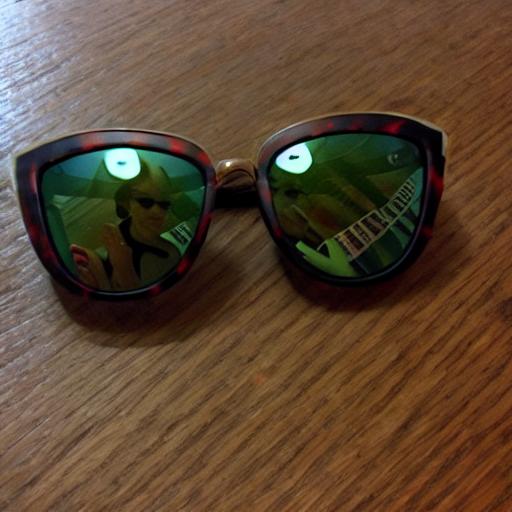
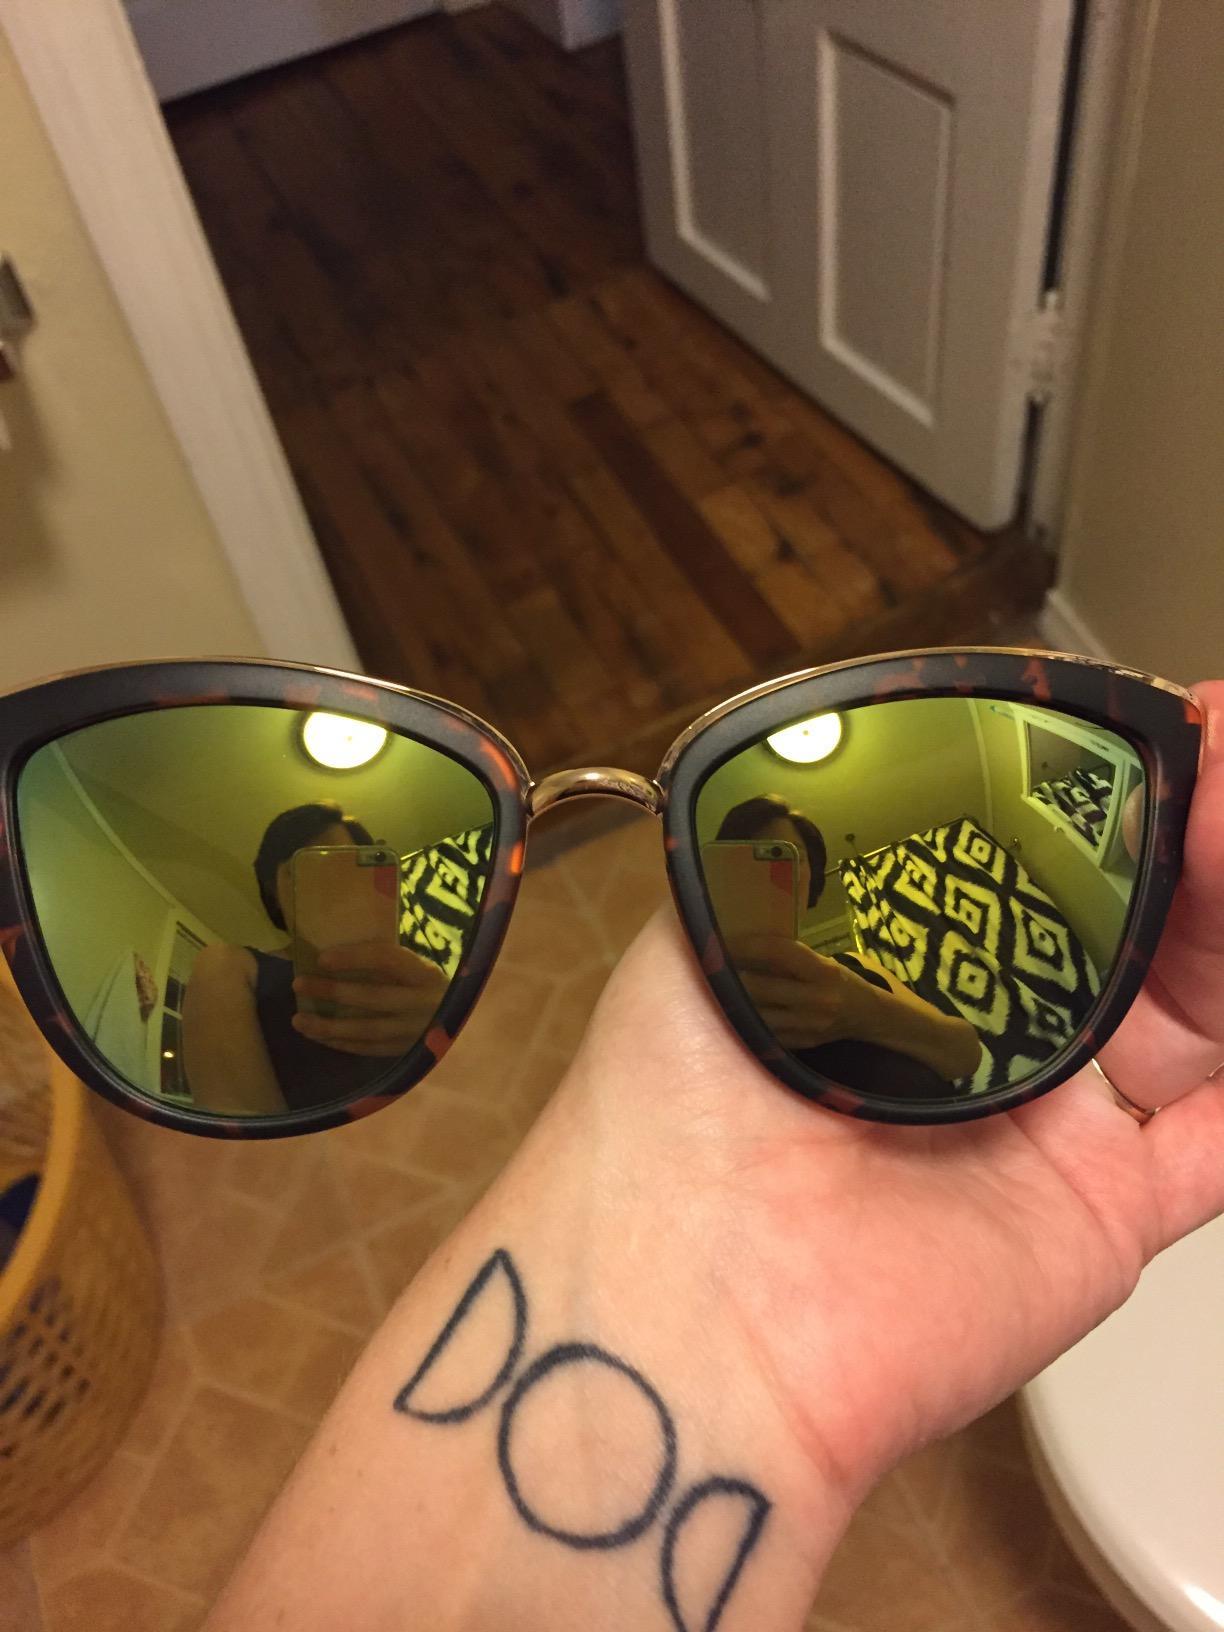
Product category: accessories_sunglasses
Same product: no